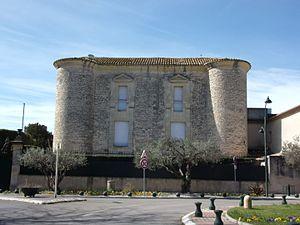
château de Montcalm à Vestric
Cet article recense les monuments historiques du Gard, en France.
Vestric-et-Candiac est une commune française située dans le département du Gard, en région Occitanie.
Louis Joseph de Montcalm-Gozon, marquis de Saint-Véran, né le 28 février 1712 à Candiac dans le Bas Languedoc et mort au combat le 14 septembre 1759 à Québec, est un lieutenant-général français des armées en Nouvelle-France. Il sera le dernier à exercer cette fonction à la suite de la conquête de 1759-1760 de la Nouvelle-France par le Royaume Uni.